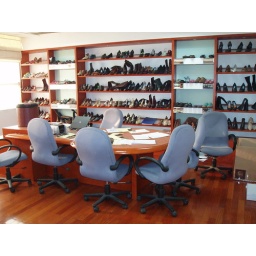
The fitting table in our office where we fit shoes.